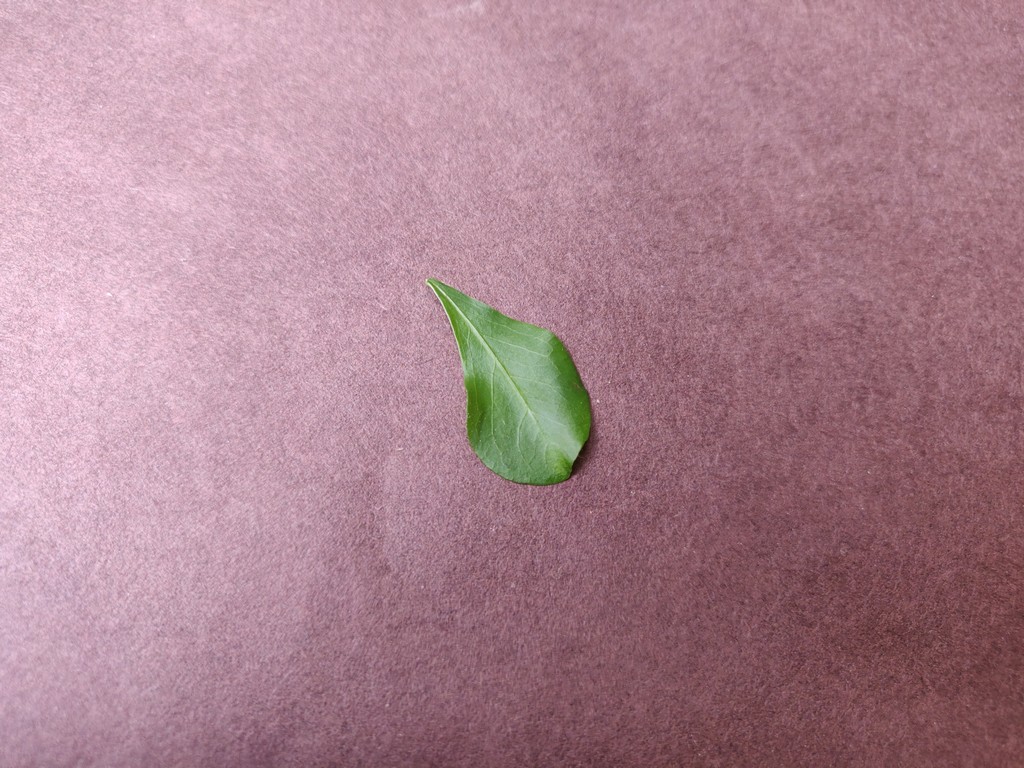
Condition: Healthy
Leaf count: single
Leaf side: front